Maryborough Courthouse

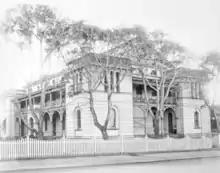
Courthouse, circa 1890

The Maryborough Courthouse was constructed for about after Stanley's initial estimation of about . Tenders were called on 20 October 1875 and on 19 November 1876 the lowest tender of local contractor, John Thomas Annear was accepted who undertook to complete the building within twelve months. The building was occupied, at least partially, by August 1877.